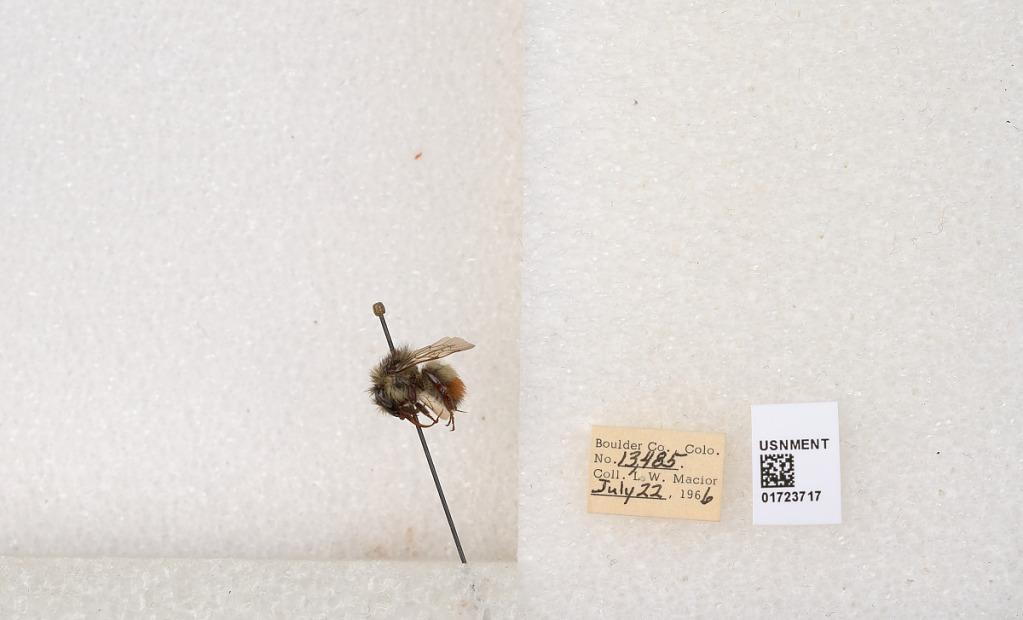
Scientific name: Bombus flavifrons Cresson
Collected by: L. Macior
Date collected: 1966-7-22
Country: United States
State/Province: Colorado
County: Boulder
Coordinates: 40.0925, -105.358